Meet the Browns (film)

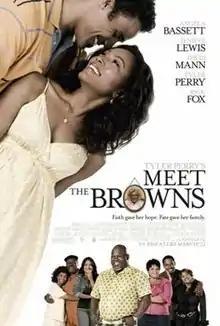
Theatrical release poster

Meet the Browns is a 2008 American romantic comedy-drama film released by Lionsgate on March 21, 2008. The film was based on the play of the same name by Tyler Perry and is the third film in the "Madea" cinematic universe. It was written and directed by Tyler Perry with Ruben Cannon helping with the writing, and starring Angela Bassett, Sofia Vergara, Margaret Avery, Frankie Faison, Jenifer Lewis, Lance Gross, Rick Fox, Lamman Rucker, Tamela Mann, Tyler Perry, and introducing David Mann in his film debut as Leroy Brown. The film tells the story of a struggling single mother from Chicago who takes her children to Senoia, Georgia to attend her long-lost father's funeral and meets the relatives she didn't know she had. The film grossed $42 million.